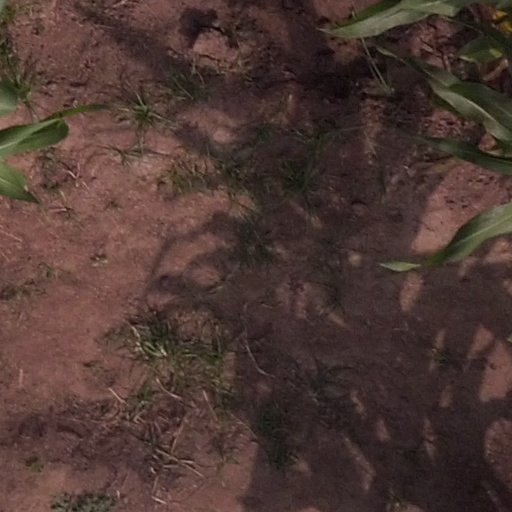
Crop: maize; corn